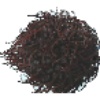
Label: Rambutan 1